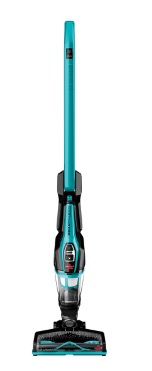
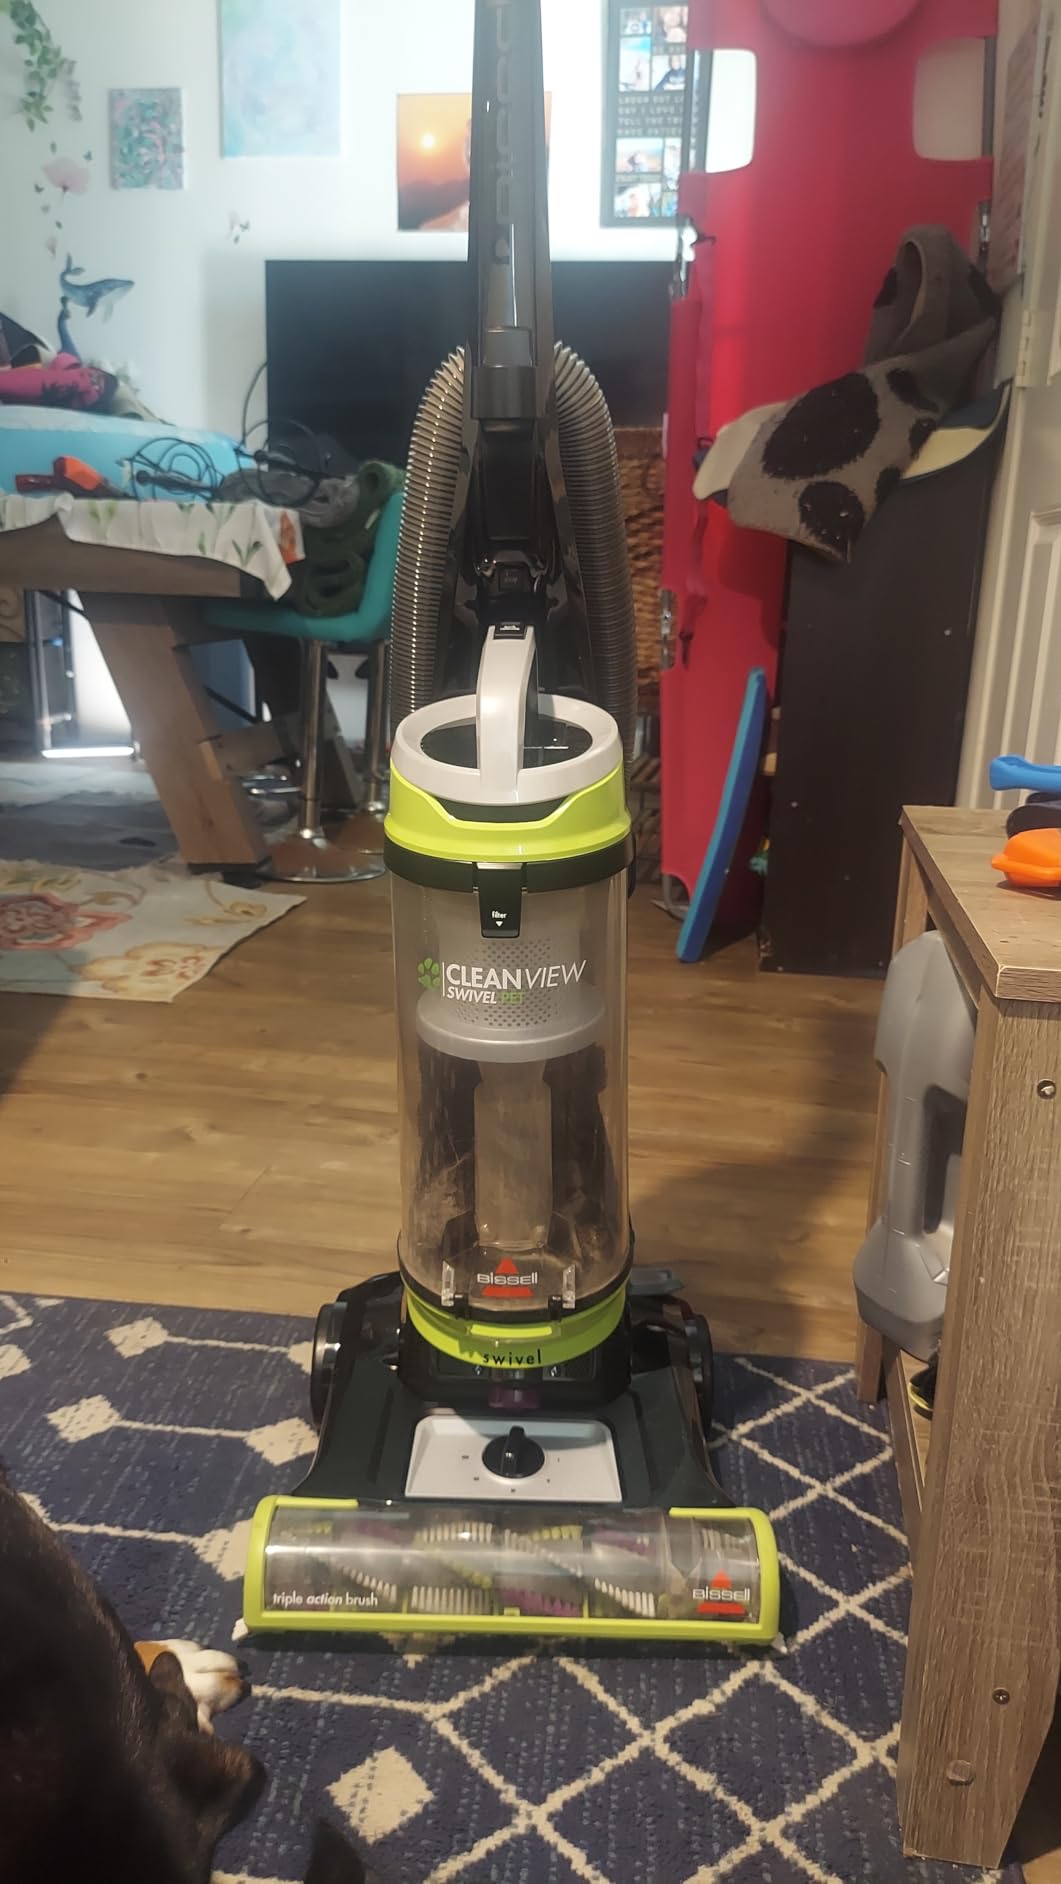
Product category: items_vacuum
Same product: no